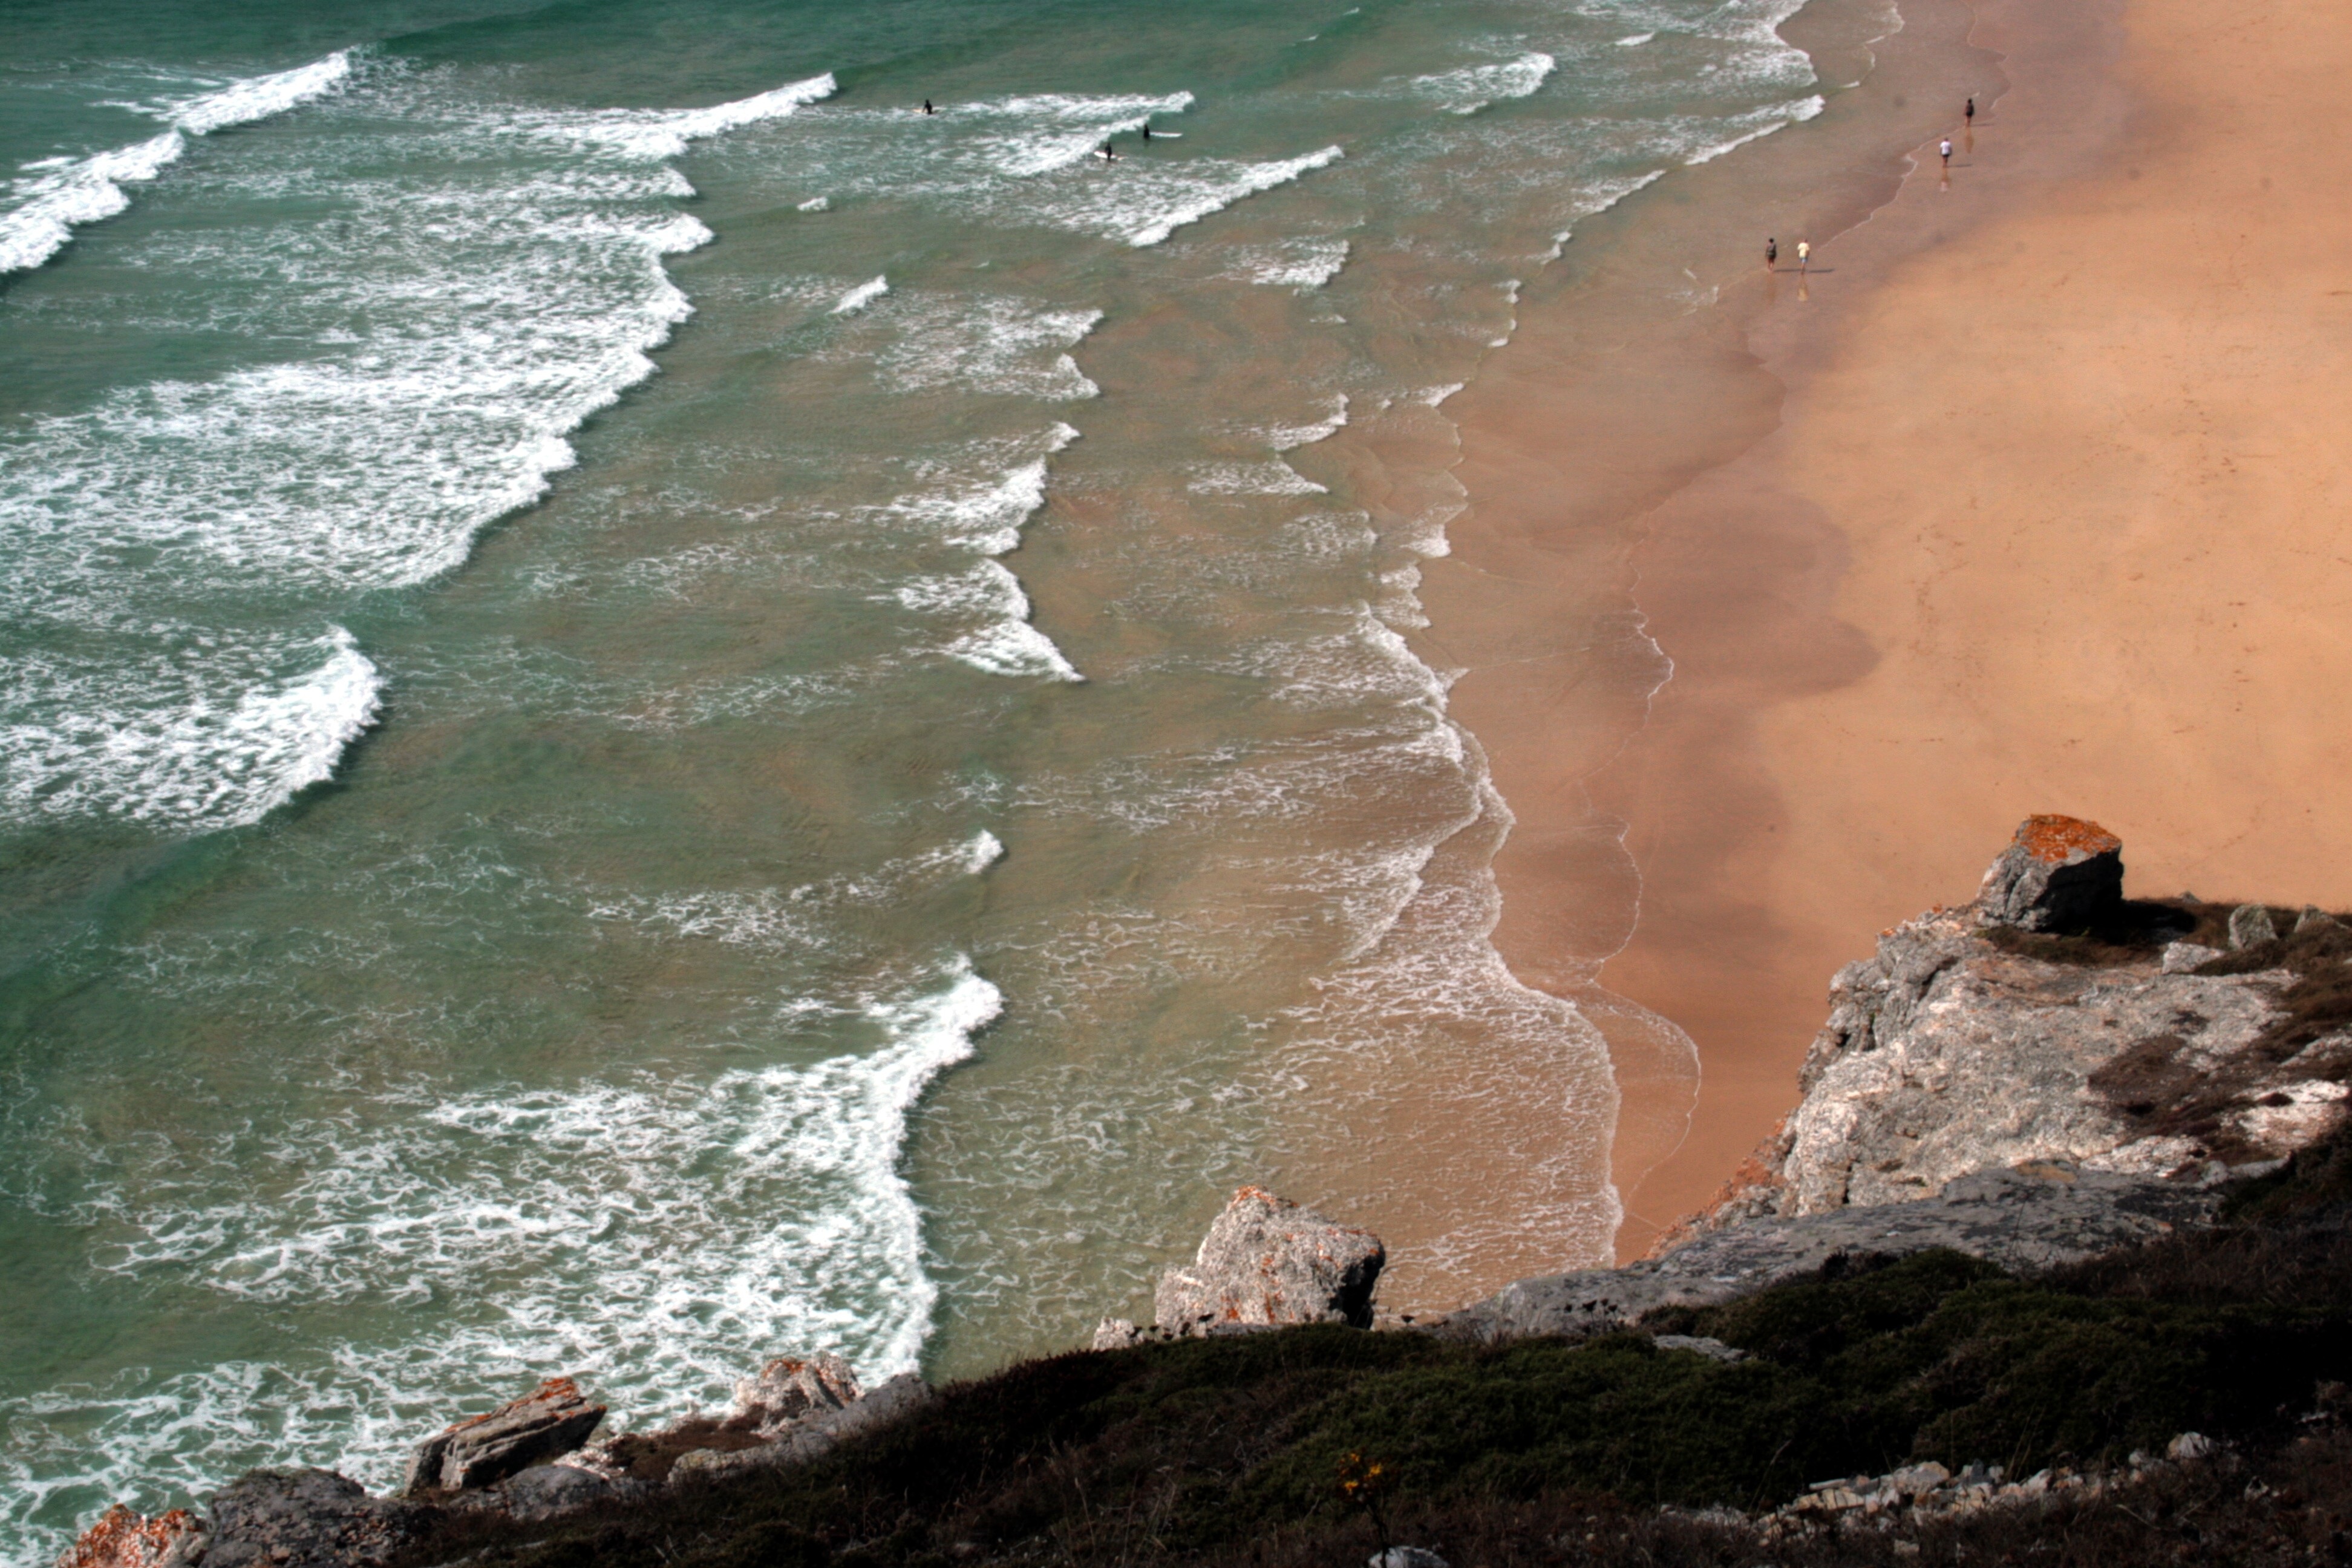
beach, landscape, sea, coast, water, rock, ocean, shore, wave, river, cliff, france, bay, terrain, geology, side, brittany, landform, atlantic ocean, geographical feature, wind wave, camaret, of pen hat cove